Pop rock

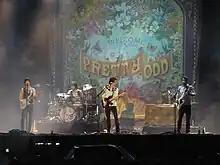
Panic! at the Disco performing in 2008

Critic Philip Auslander argues that the distinction between pop and rock is more pronounced in the US than in the UK. He claims that in the US, pop has roots in white crooners such as Perry Como, whereas rock is rooted in African-American music influenced by forms such as rock and roll. Auslander points out that the concept of pop rock, which blends pop and rock, is at odds with the typical conception of pop and rock as opposites. Auslander and several other scholars, such as Simon Frith and Grossberg, argue that pop music is often depicted as an inauthentic, cynical, "slickly commercial", and formulaic form of entertainment. In contrast, rock music is often heralded as an authentic, sincere, and anti-commercial form of music, which emphasizes songwriting by the singers and bands, instrumental virtuosity, and a "real connection with the audience".